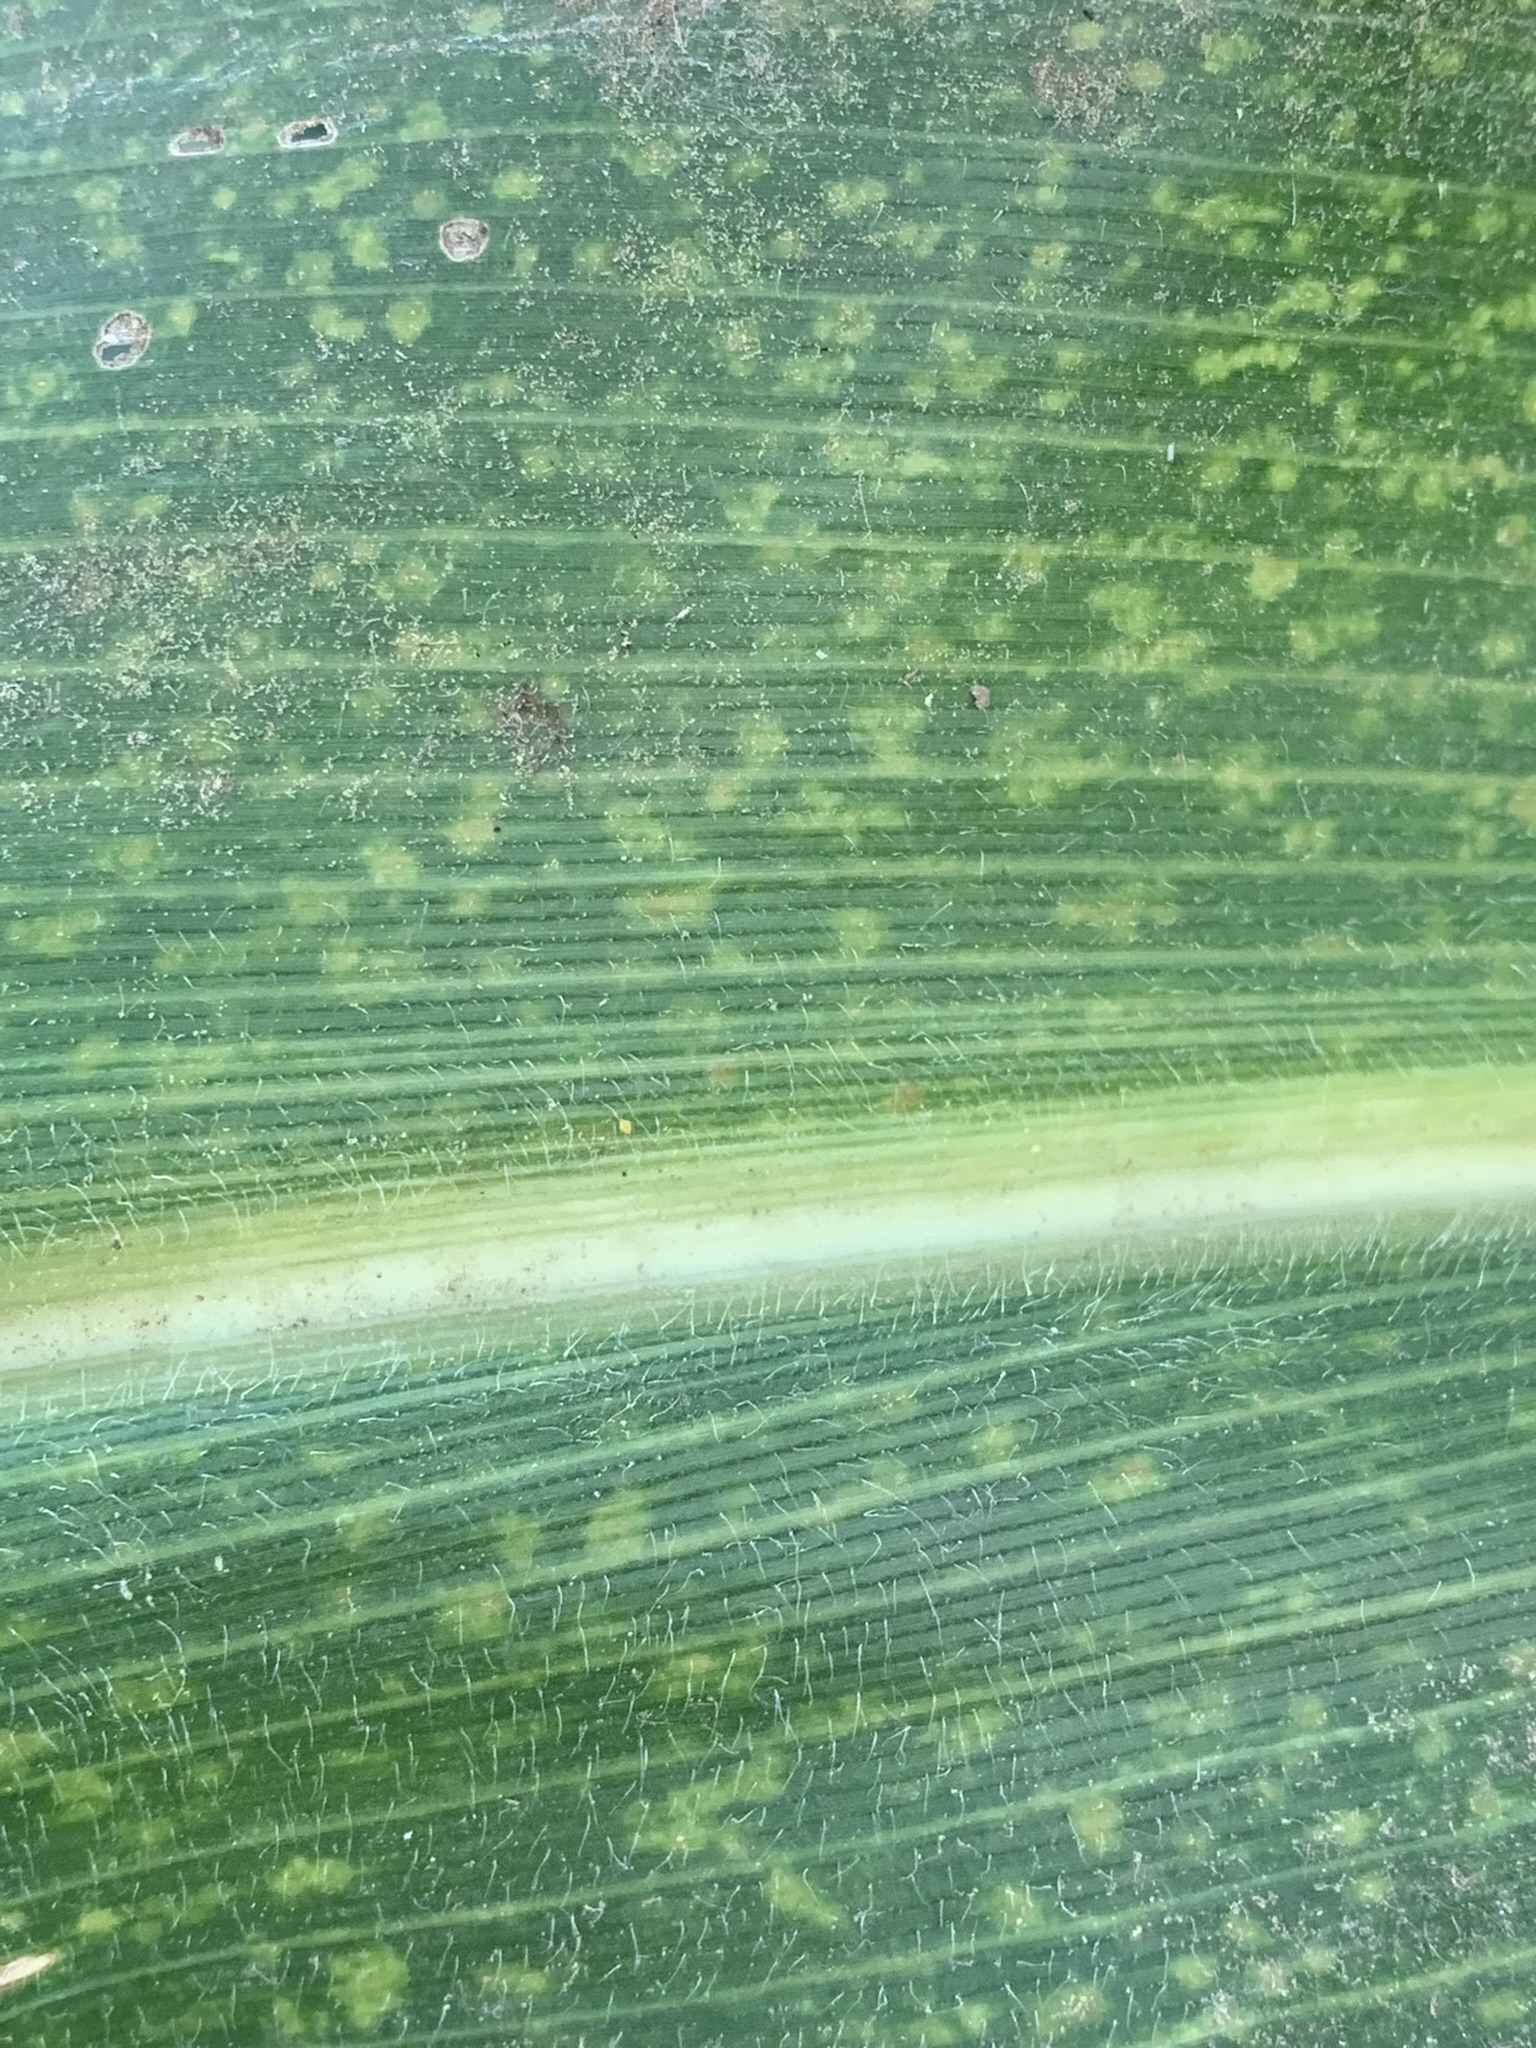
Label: MLN